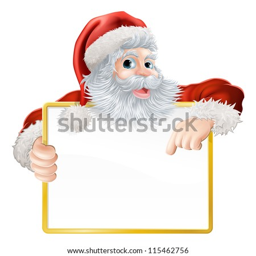
christmas illustration of holding and pointing at a sign